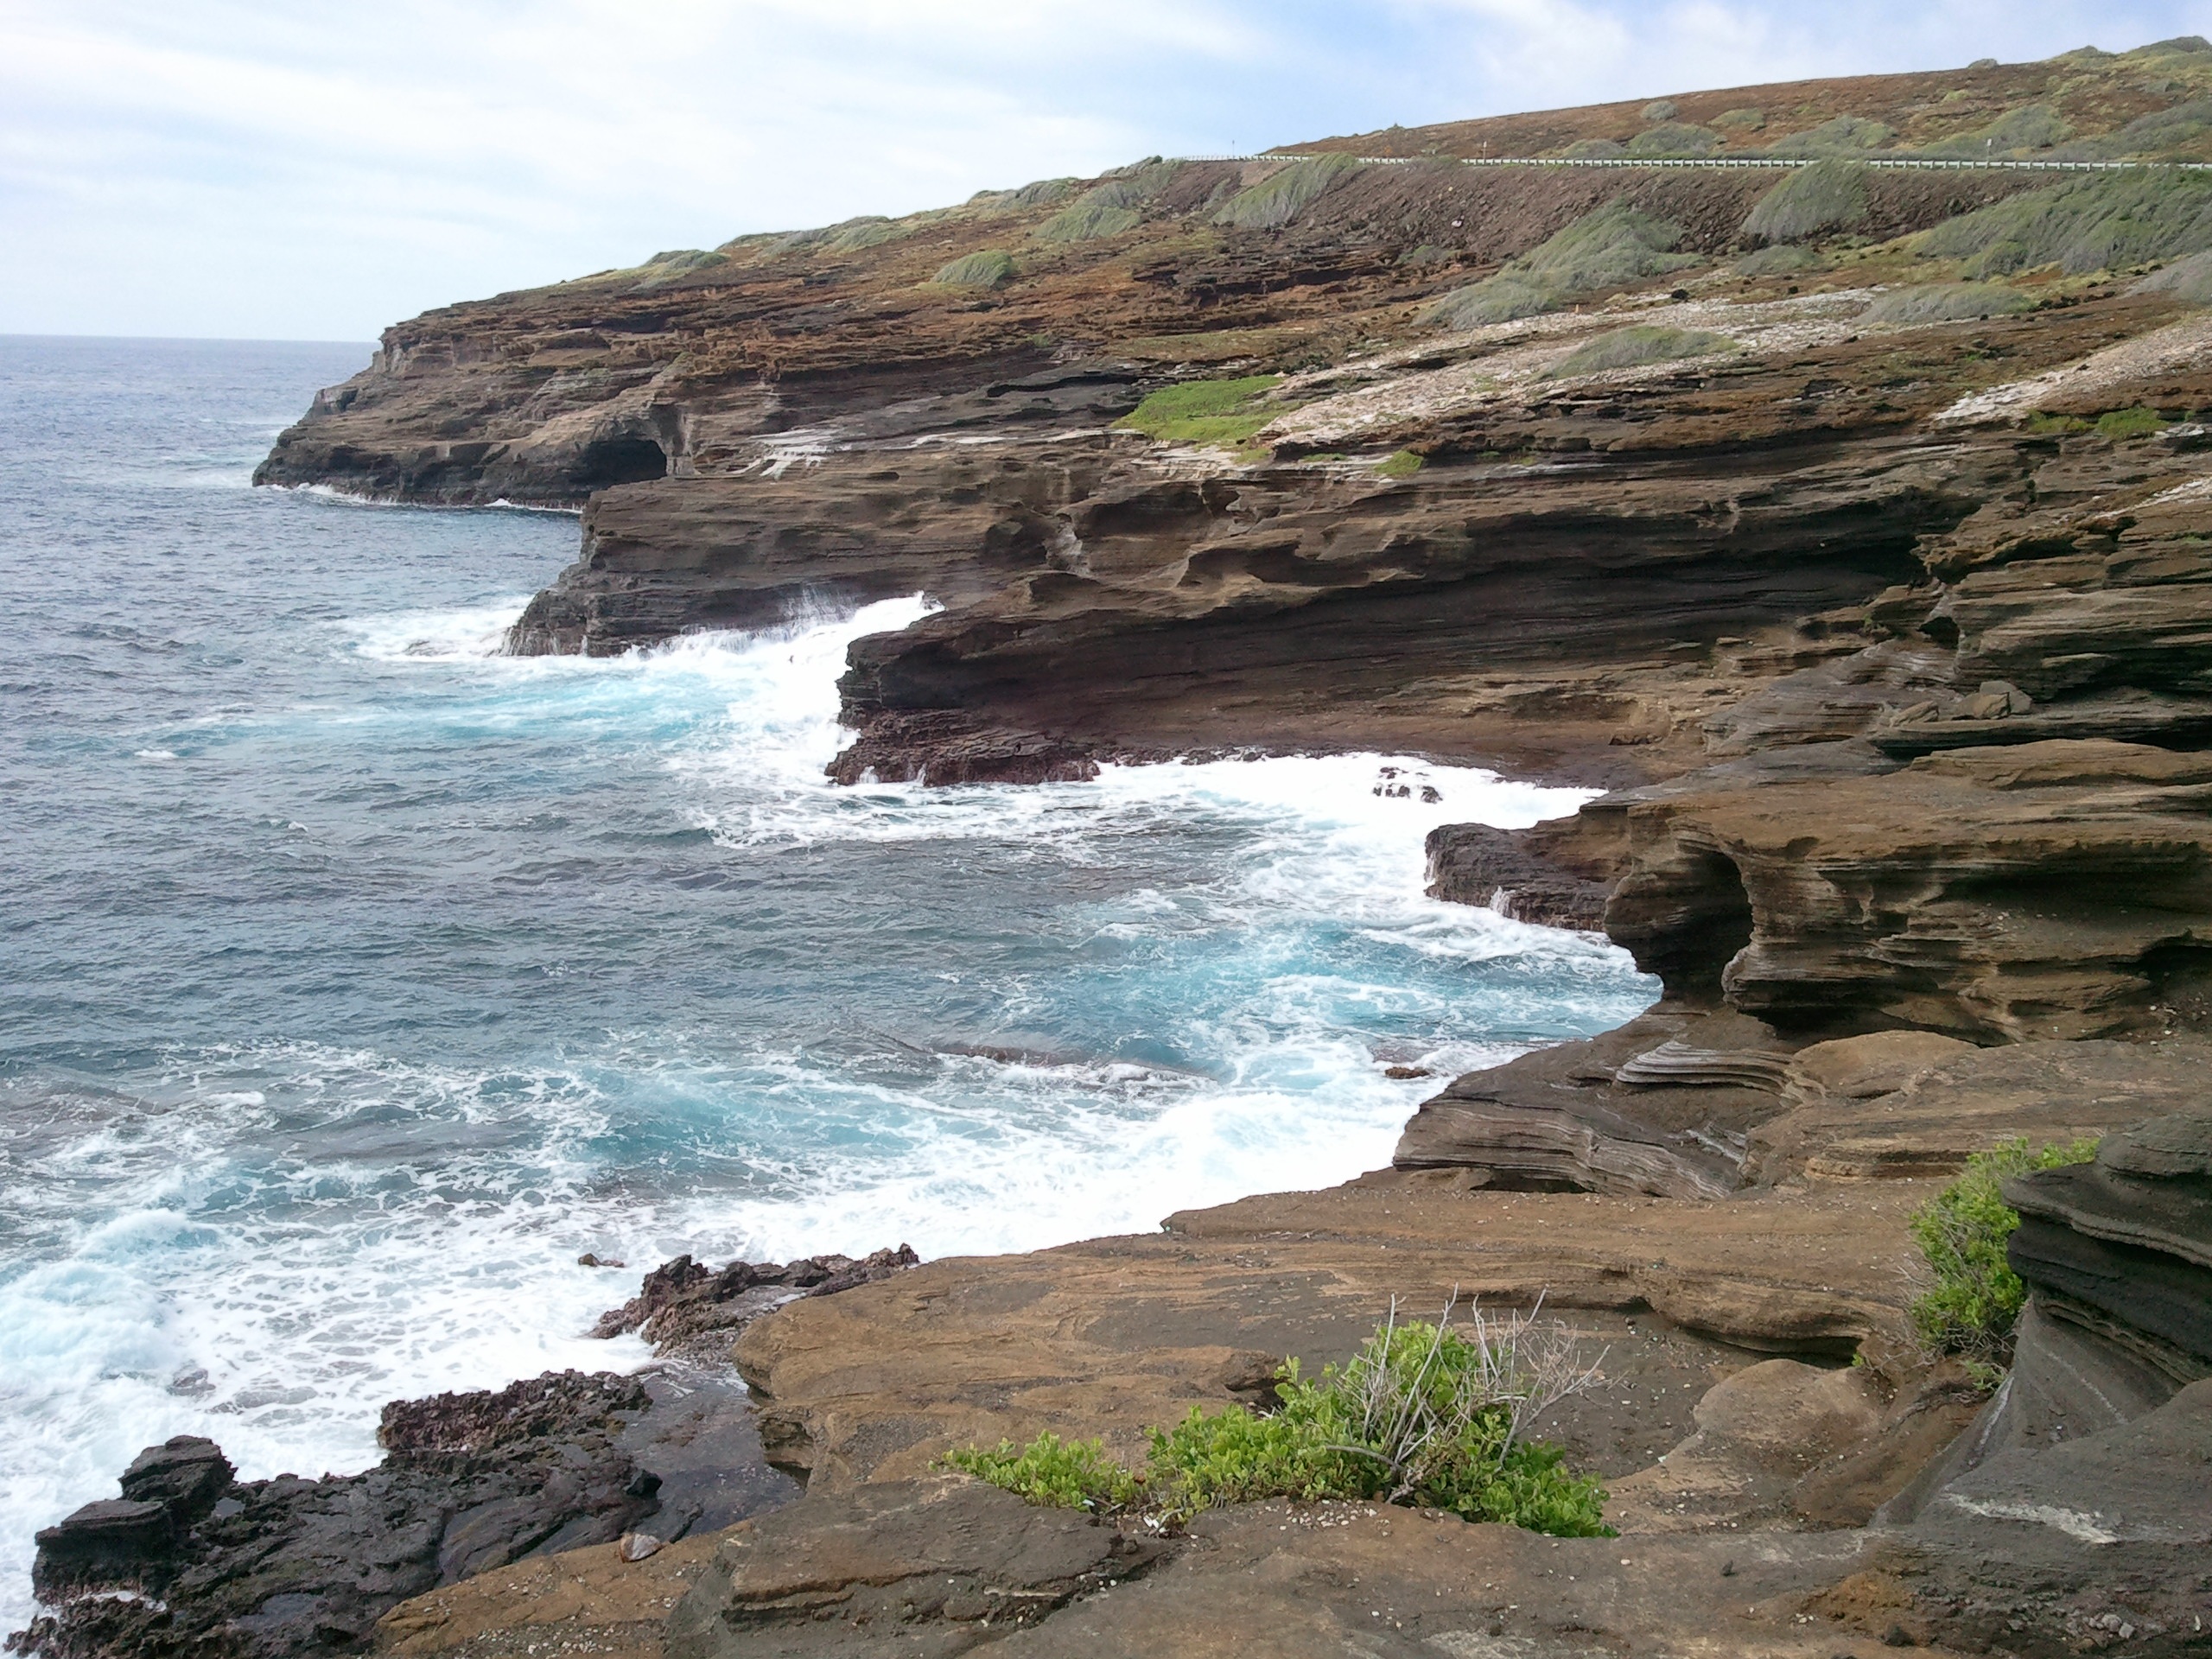
beach, landscape, sea, coast, water, nature, rock, ocean, shore, wave, stone, summer, coastline, formation, cliff, cove, scenic, seascape, scenery, bay, terrain, body of water, headland, geology, beautiful, cape, landform, geographical feature, wind wave